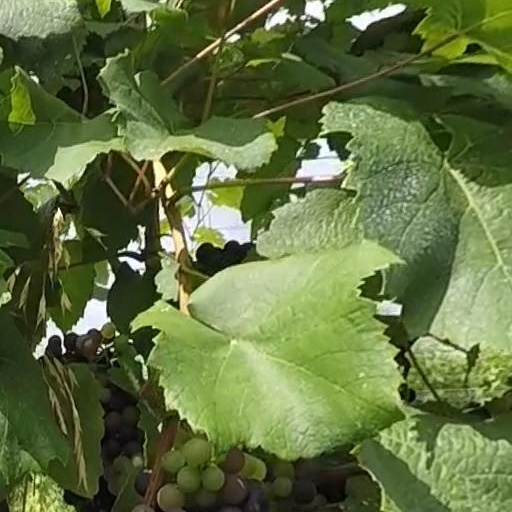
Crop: grape